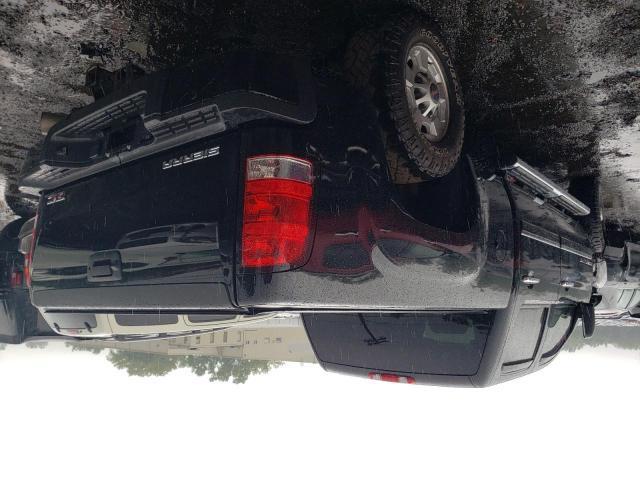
Aucun dommage détecté.
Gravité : aucun